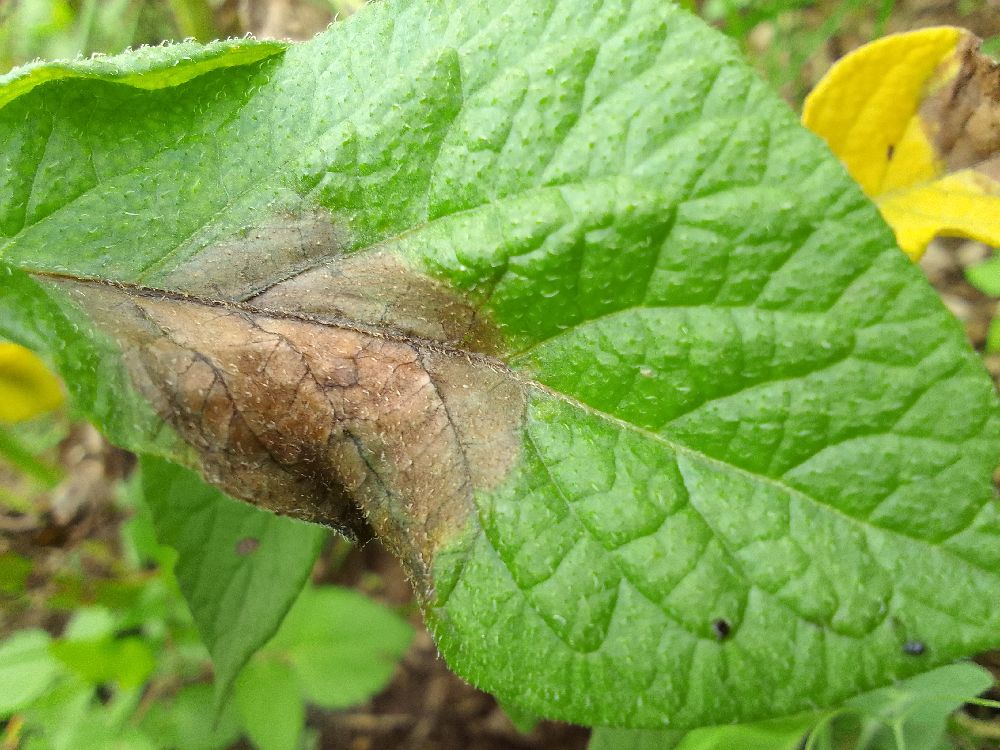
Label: Late blight